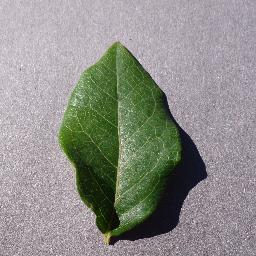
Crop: blueberry
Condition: healthy